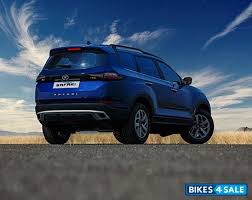
Label: noambulance